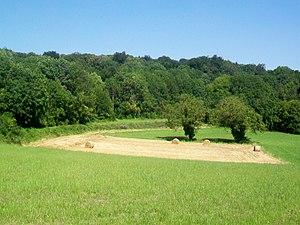
Vue vers la forêt depuis la rue du Grand Champ.
Rosoy est une commune française située dans le département de l'Oise en région Hauts-de-France. La commune comprend sur son territoire le hameau d'Hardencourt.